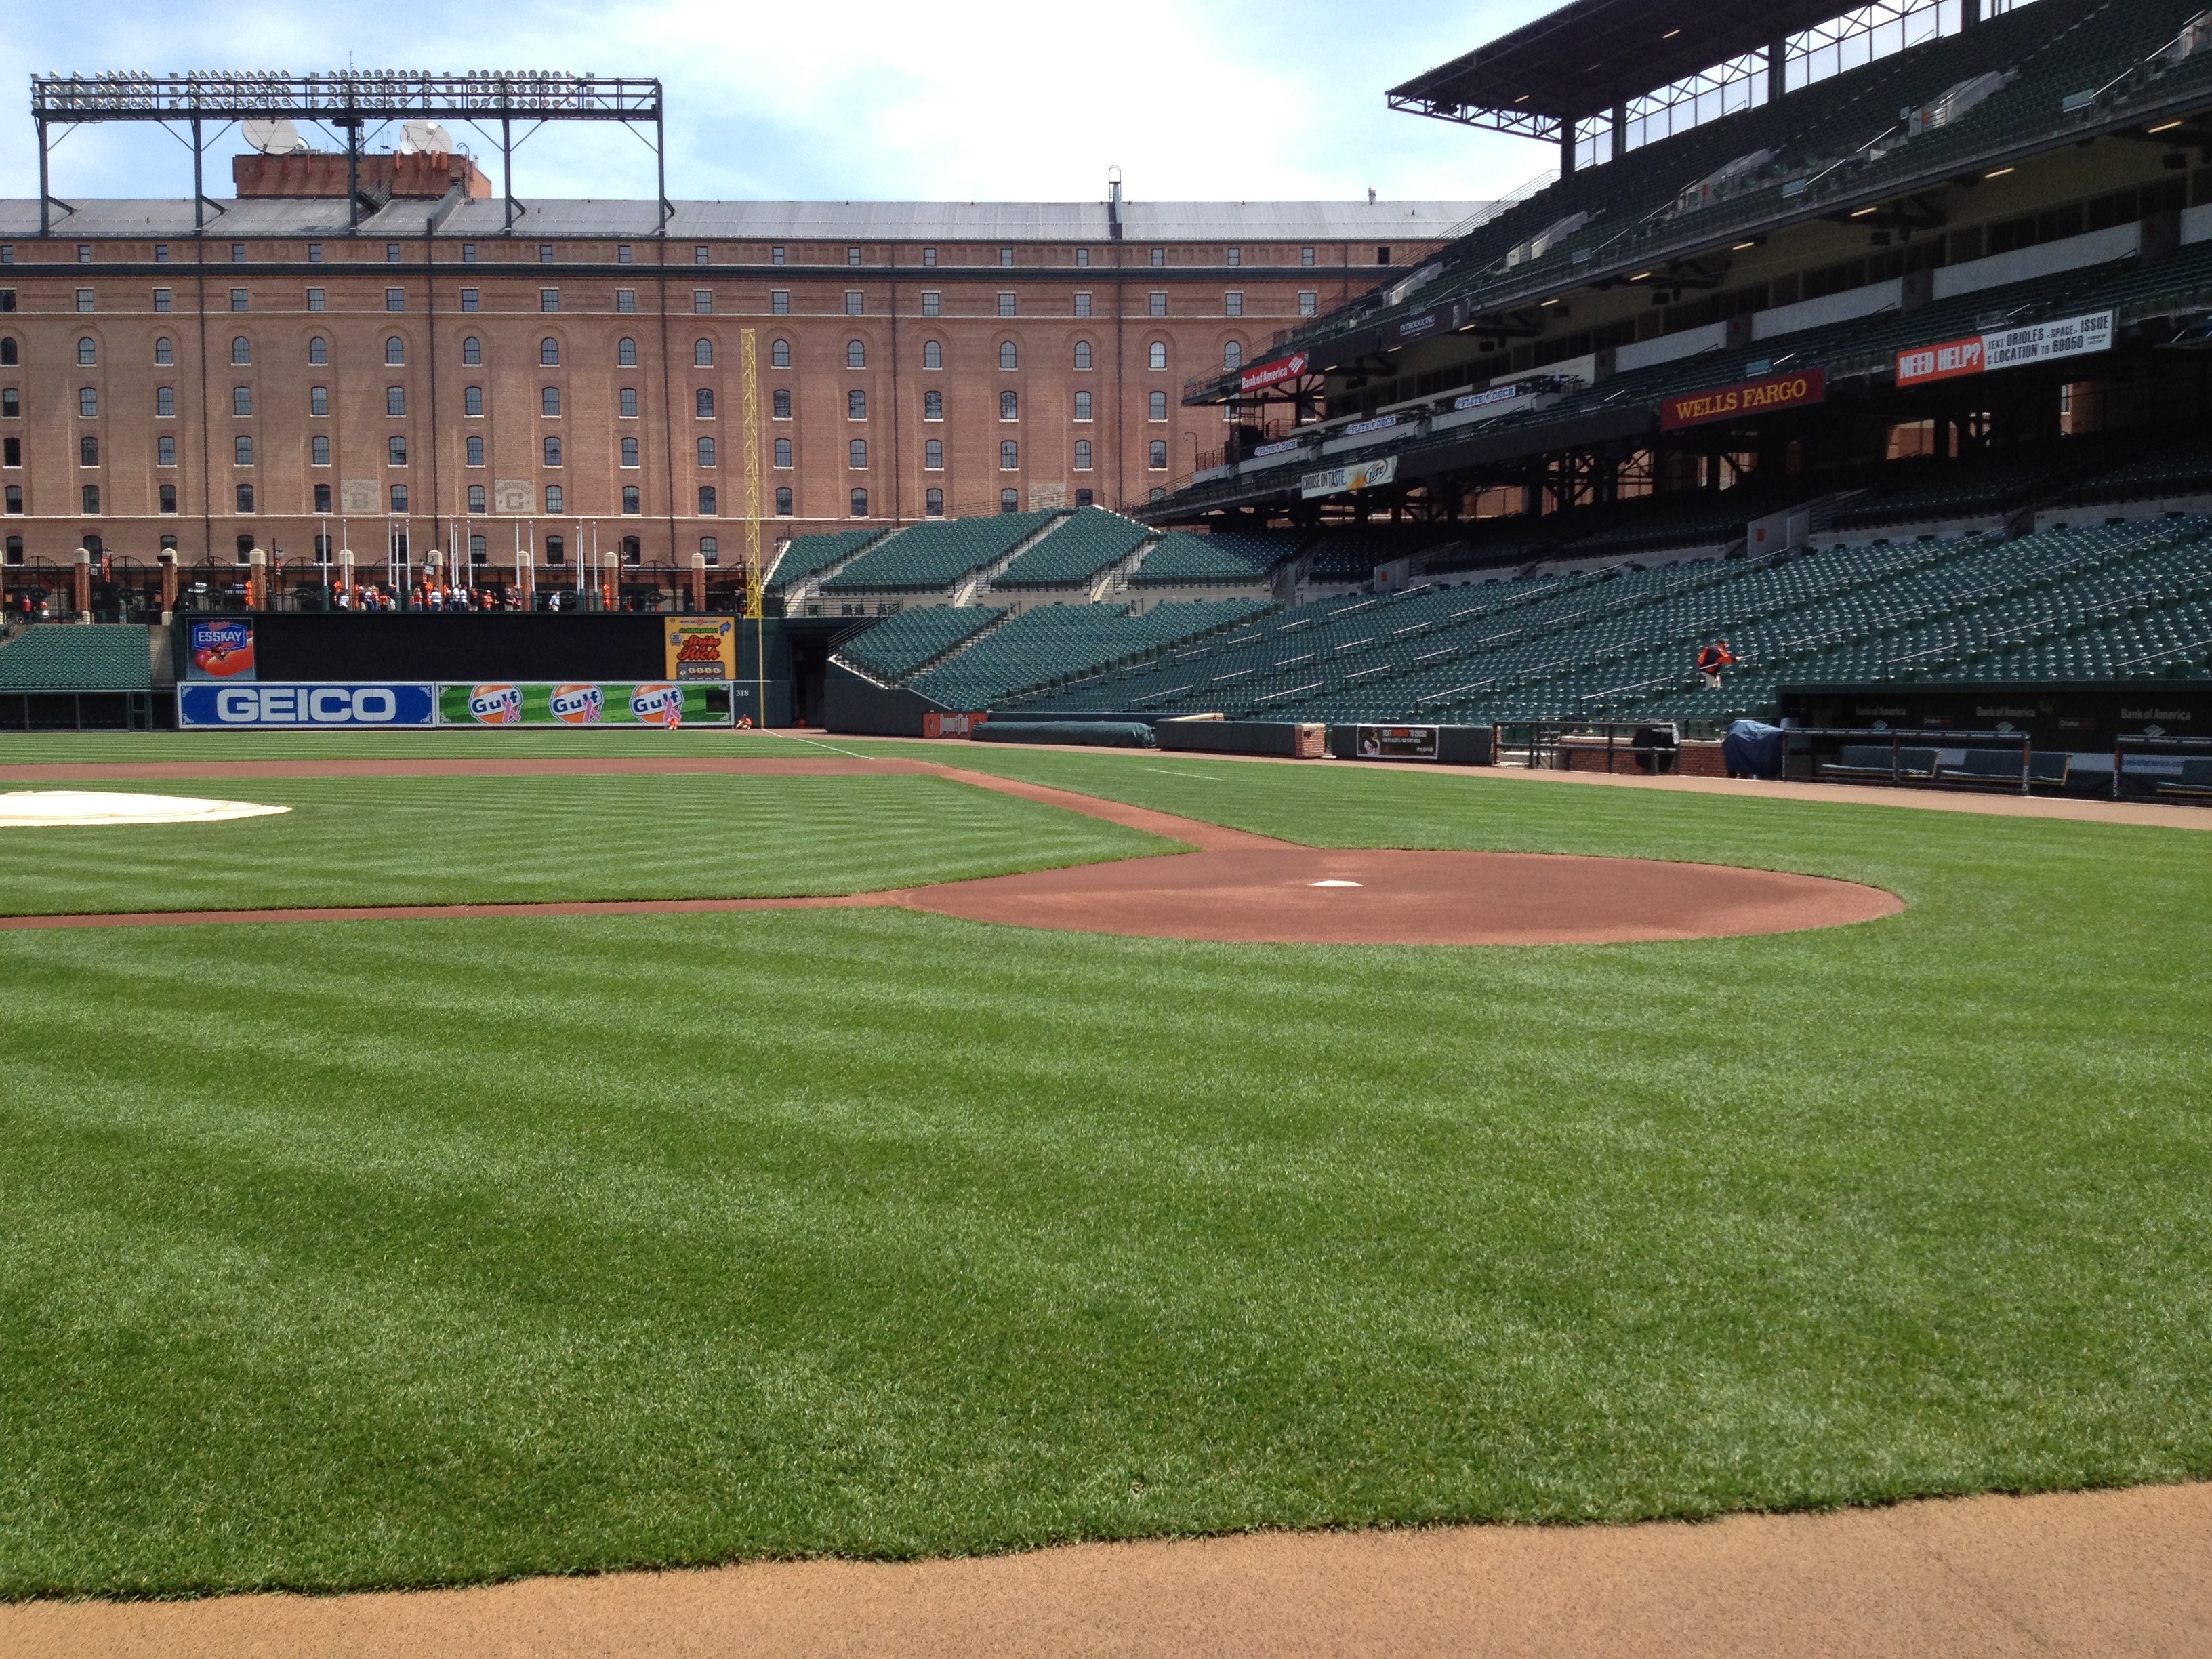
grass, structure, baseball, lawn, stadium, baseball field, arena, baseball park, geographical feature, sport venue, soccer specific stadium